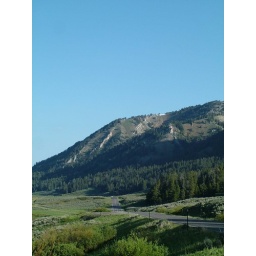
the road to Grand Teton National Park under the mountains and blue sky